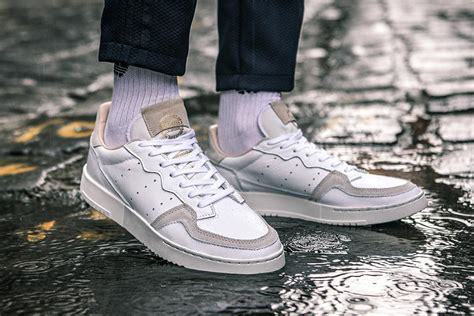
Brand: Adidas
Model: Supercourt